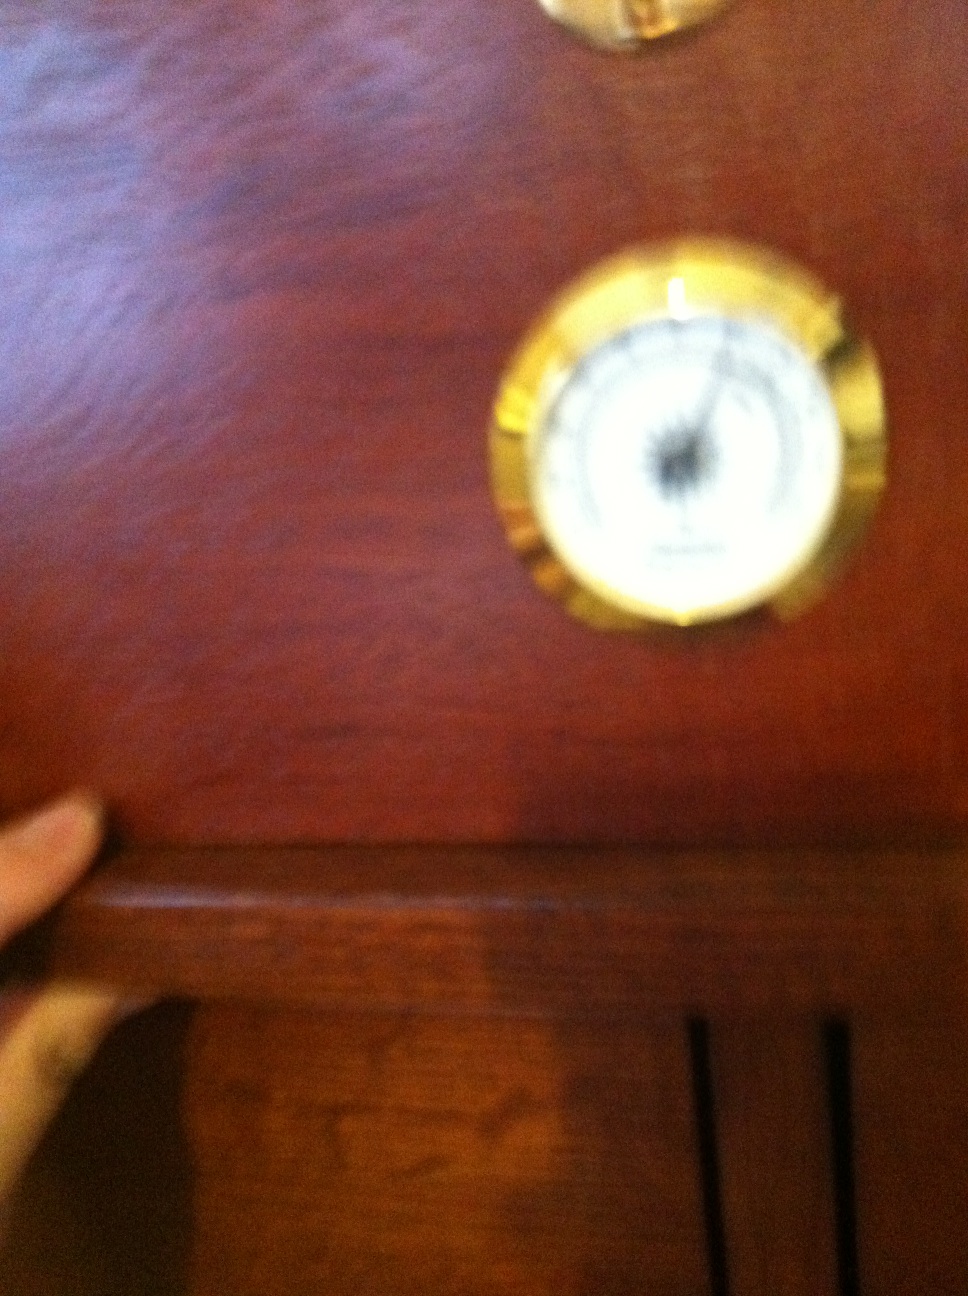Question: what number is this gauge set on
Answer: unanswerable